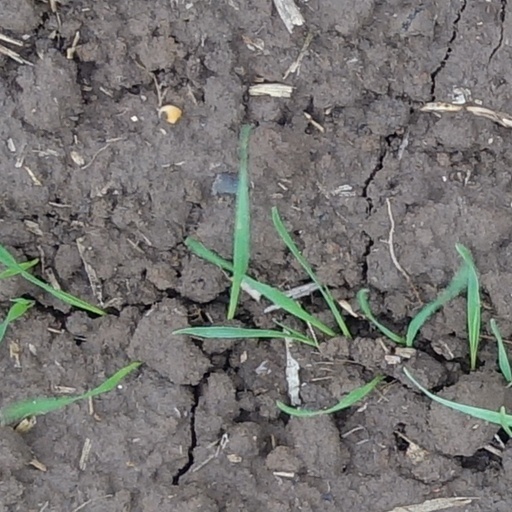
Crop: wheat